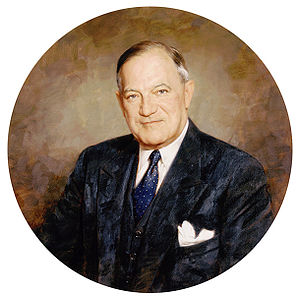
Robert F. Wagner
Portræt af Robert F. Wagner i Senatets modtagelseslokale
Robert Ferdinand Wagner var en amerikansk senator for Demokraterne fra New York i perioden 1927-1949.